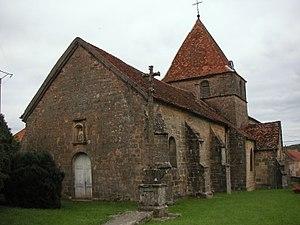
L'église de Chauvirey-le-Châtel
Cet article recense les monuments historiques de la Haute-Saône, en France, pour la partie nord du département.
L'église de la Nativité-de-Notre-Dame est une église catholique située à Chauvirey-le-Châtel, en France.
Chauvirey-le-Châtel est une commune française, située dans le département de la Haute-Saône en région Bourgogne-Franche-Comté.